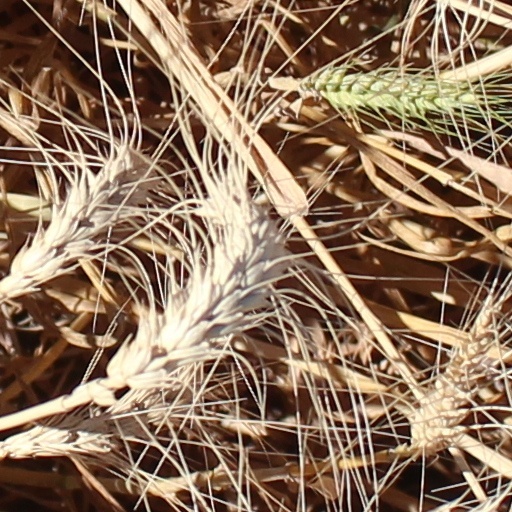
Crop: wheat